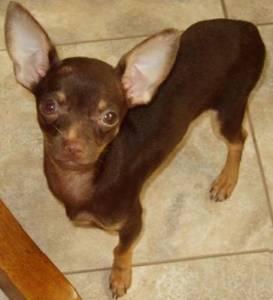
Breed: chihuahua